Battle of Pavia

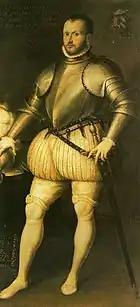
Cesare Hercolani

Meanwhile, Antonio de Leyva had sortied with the garrison, overrunning the 3,000 Swiss under Montmorency that had been manning the siege lines. The remnants of the Swiss – both Montmorency's and Flourance's – tried to flee across the river, suffering massive casualties as they did. The French rearguard, under the Duke of Alençon, had taken no part in the battle; when the Duke realized what had occurred in the park, he quickly began to retreat towards Milan. By 9:00 am, the battle was over.